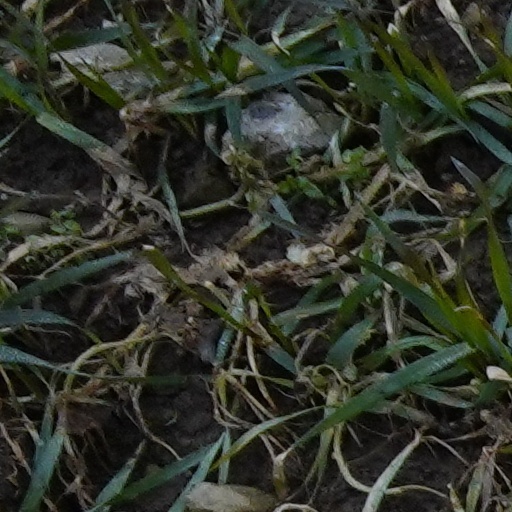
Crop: wheat